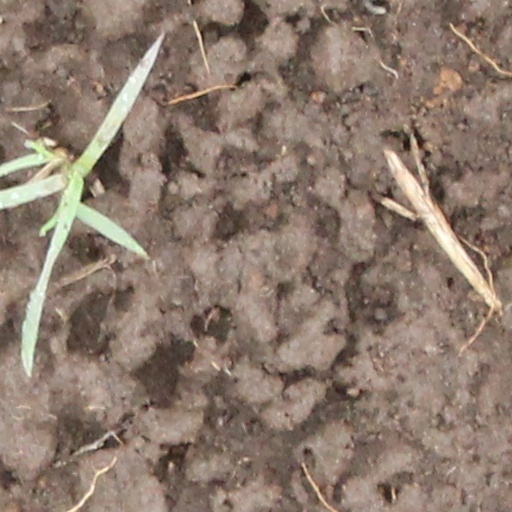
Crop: wheat